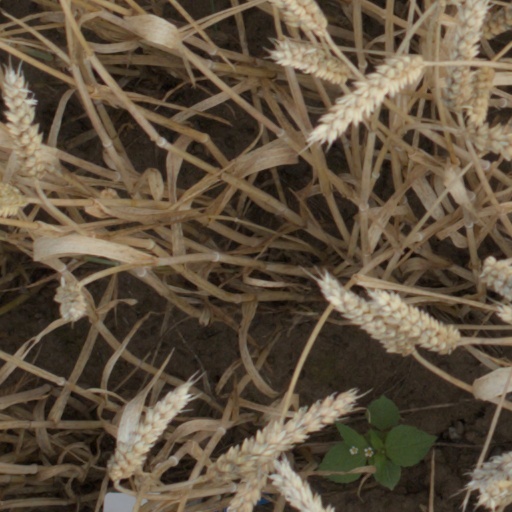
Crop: wheat